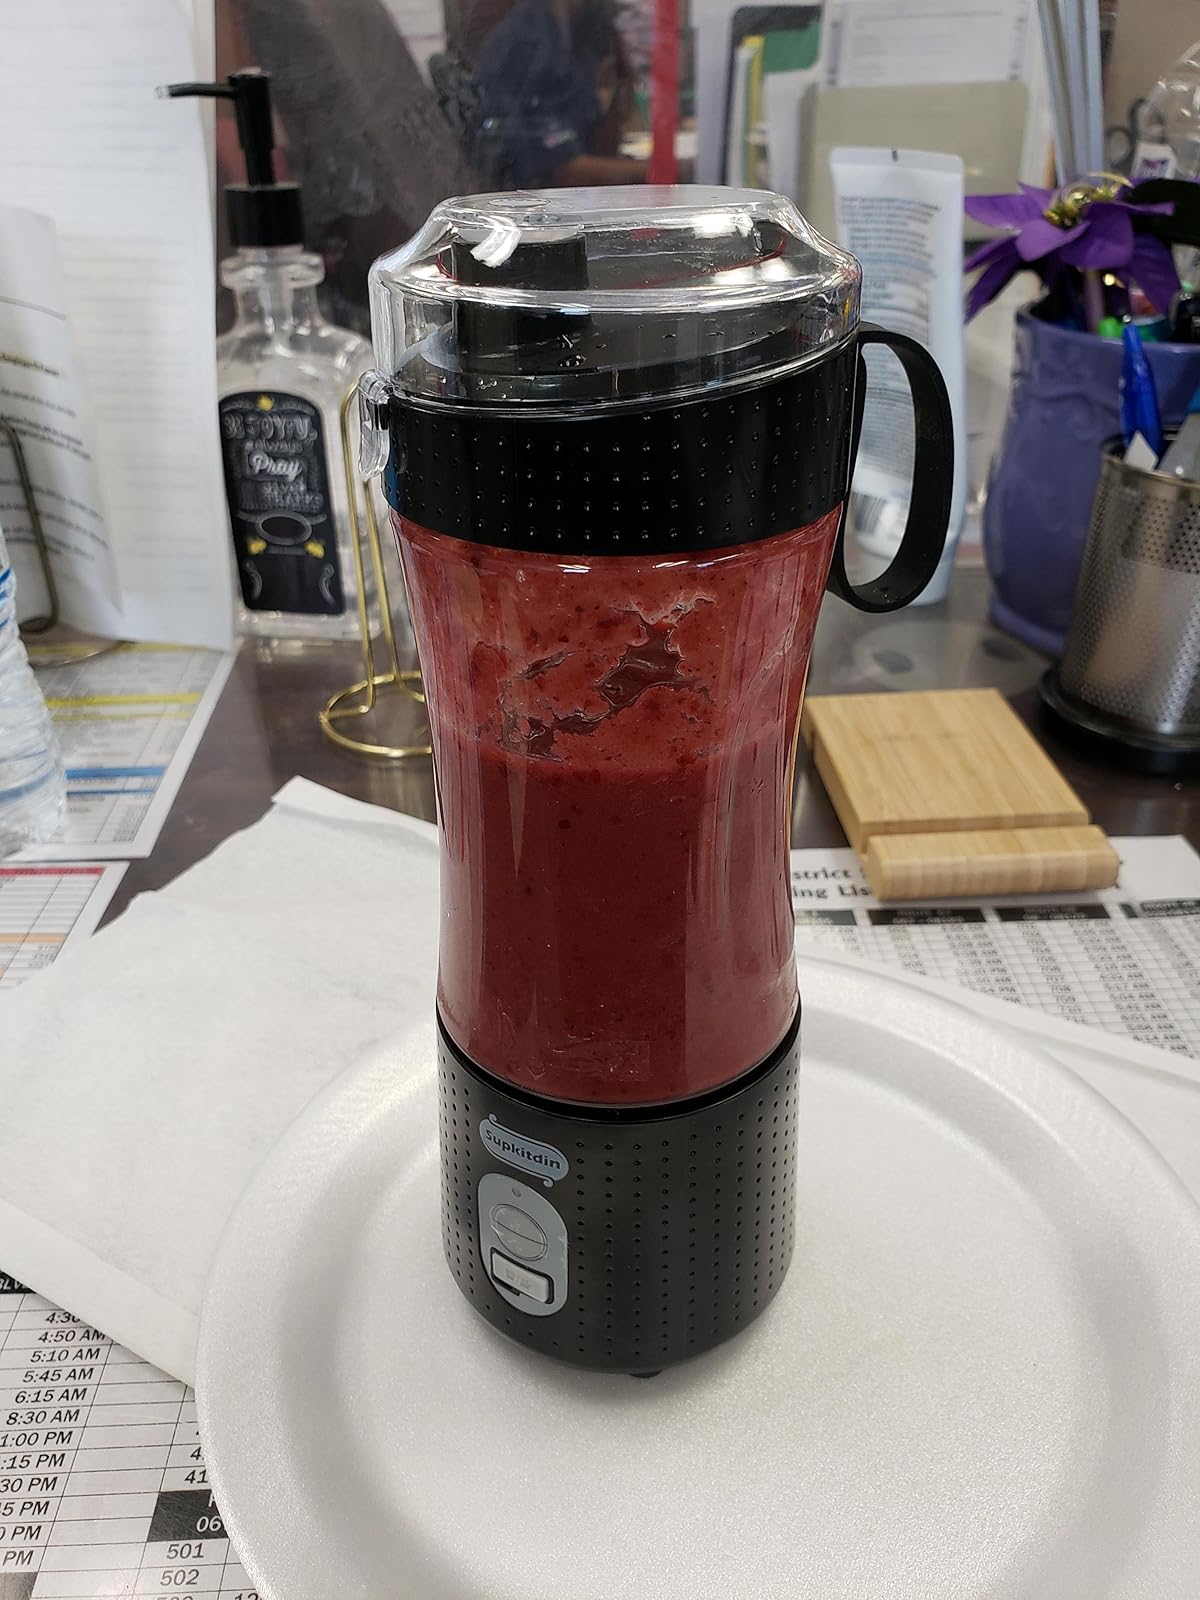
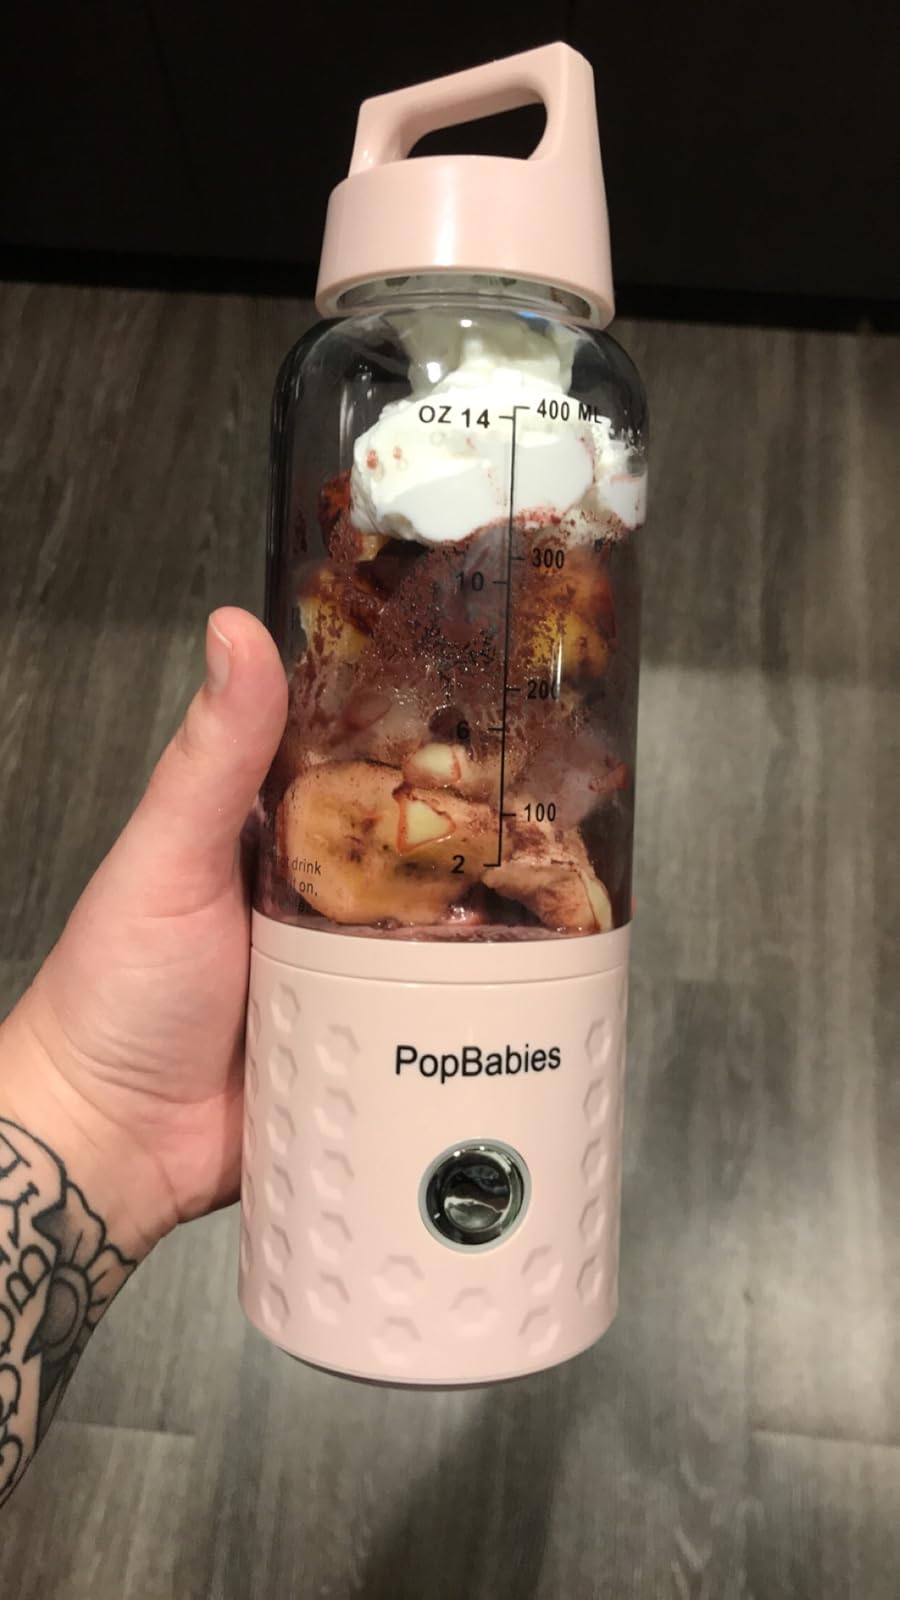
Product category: items_blender
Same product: no